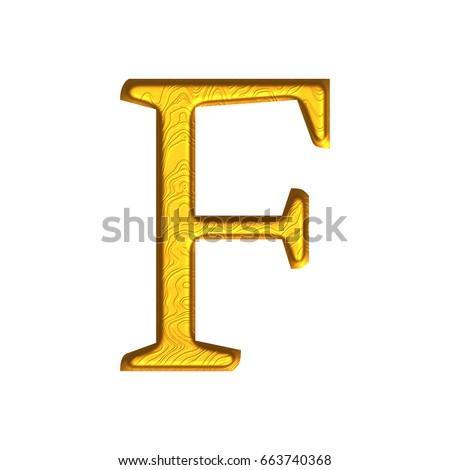
wavy gold metallic uppercase or capital letter f in a 3d illustration with a golden metal color and pattern of textured waves with a classic font isolated on a white background with clipping path .